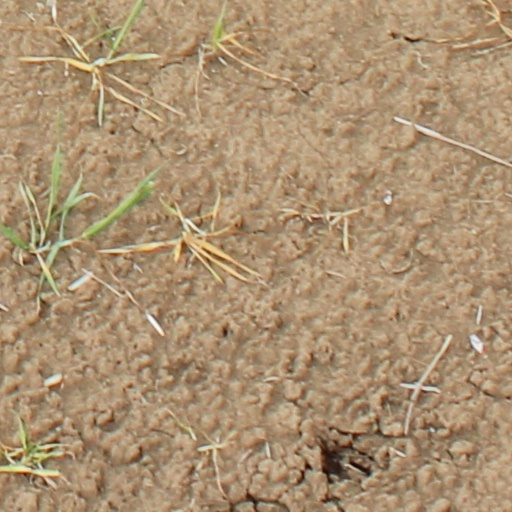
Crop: wheat